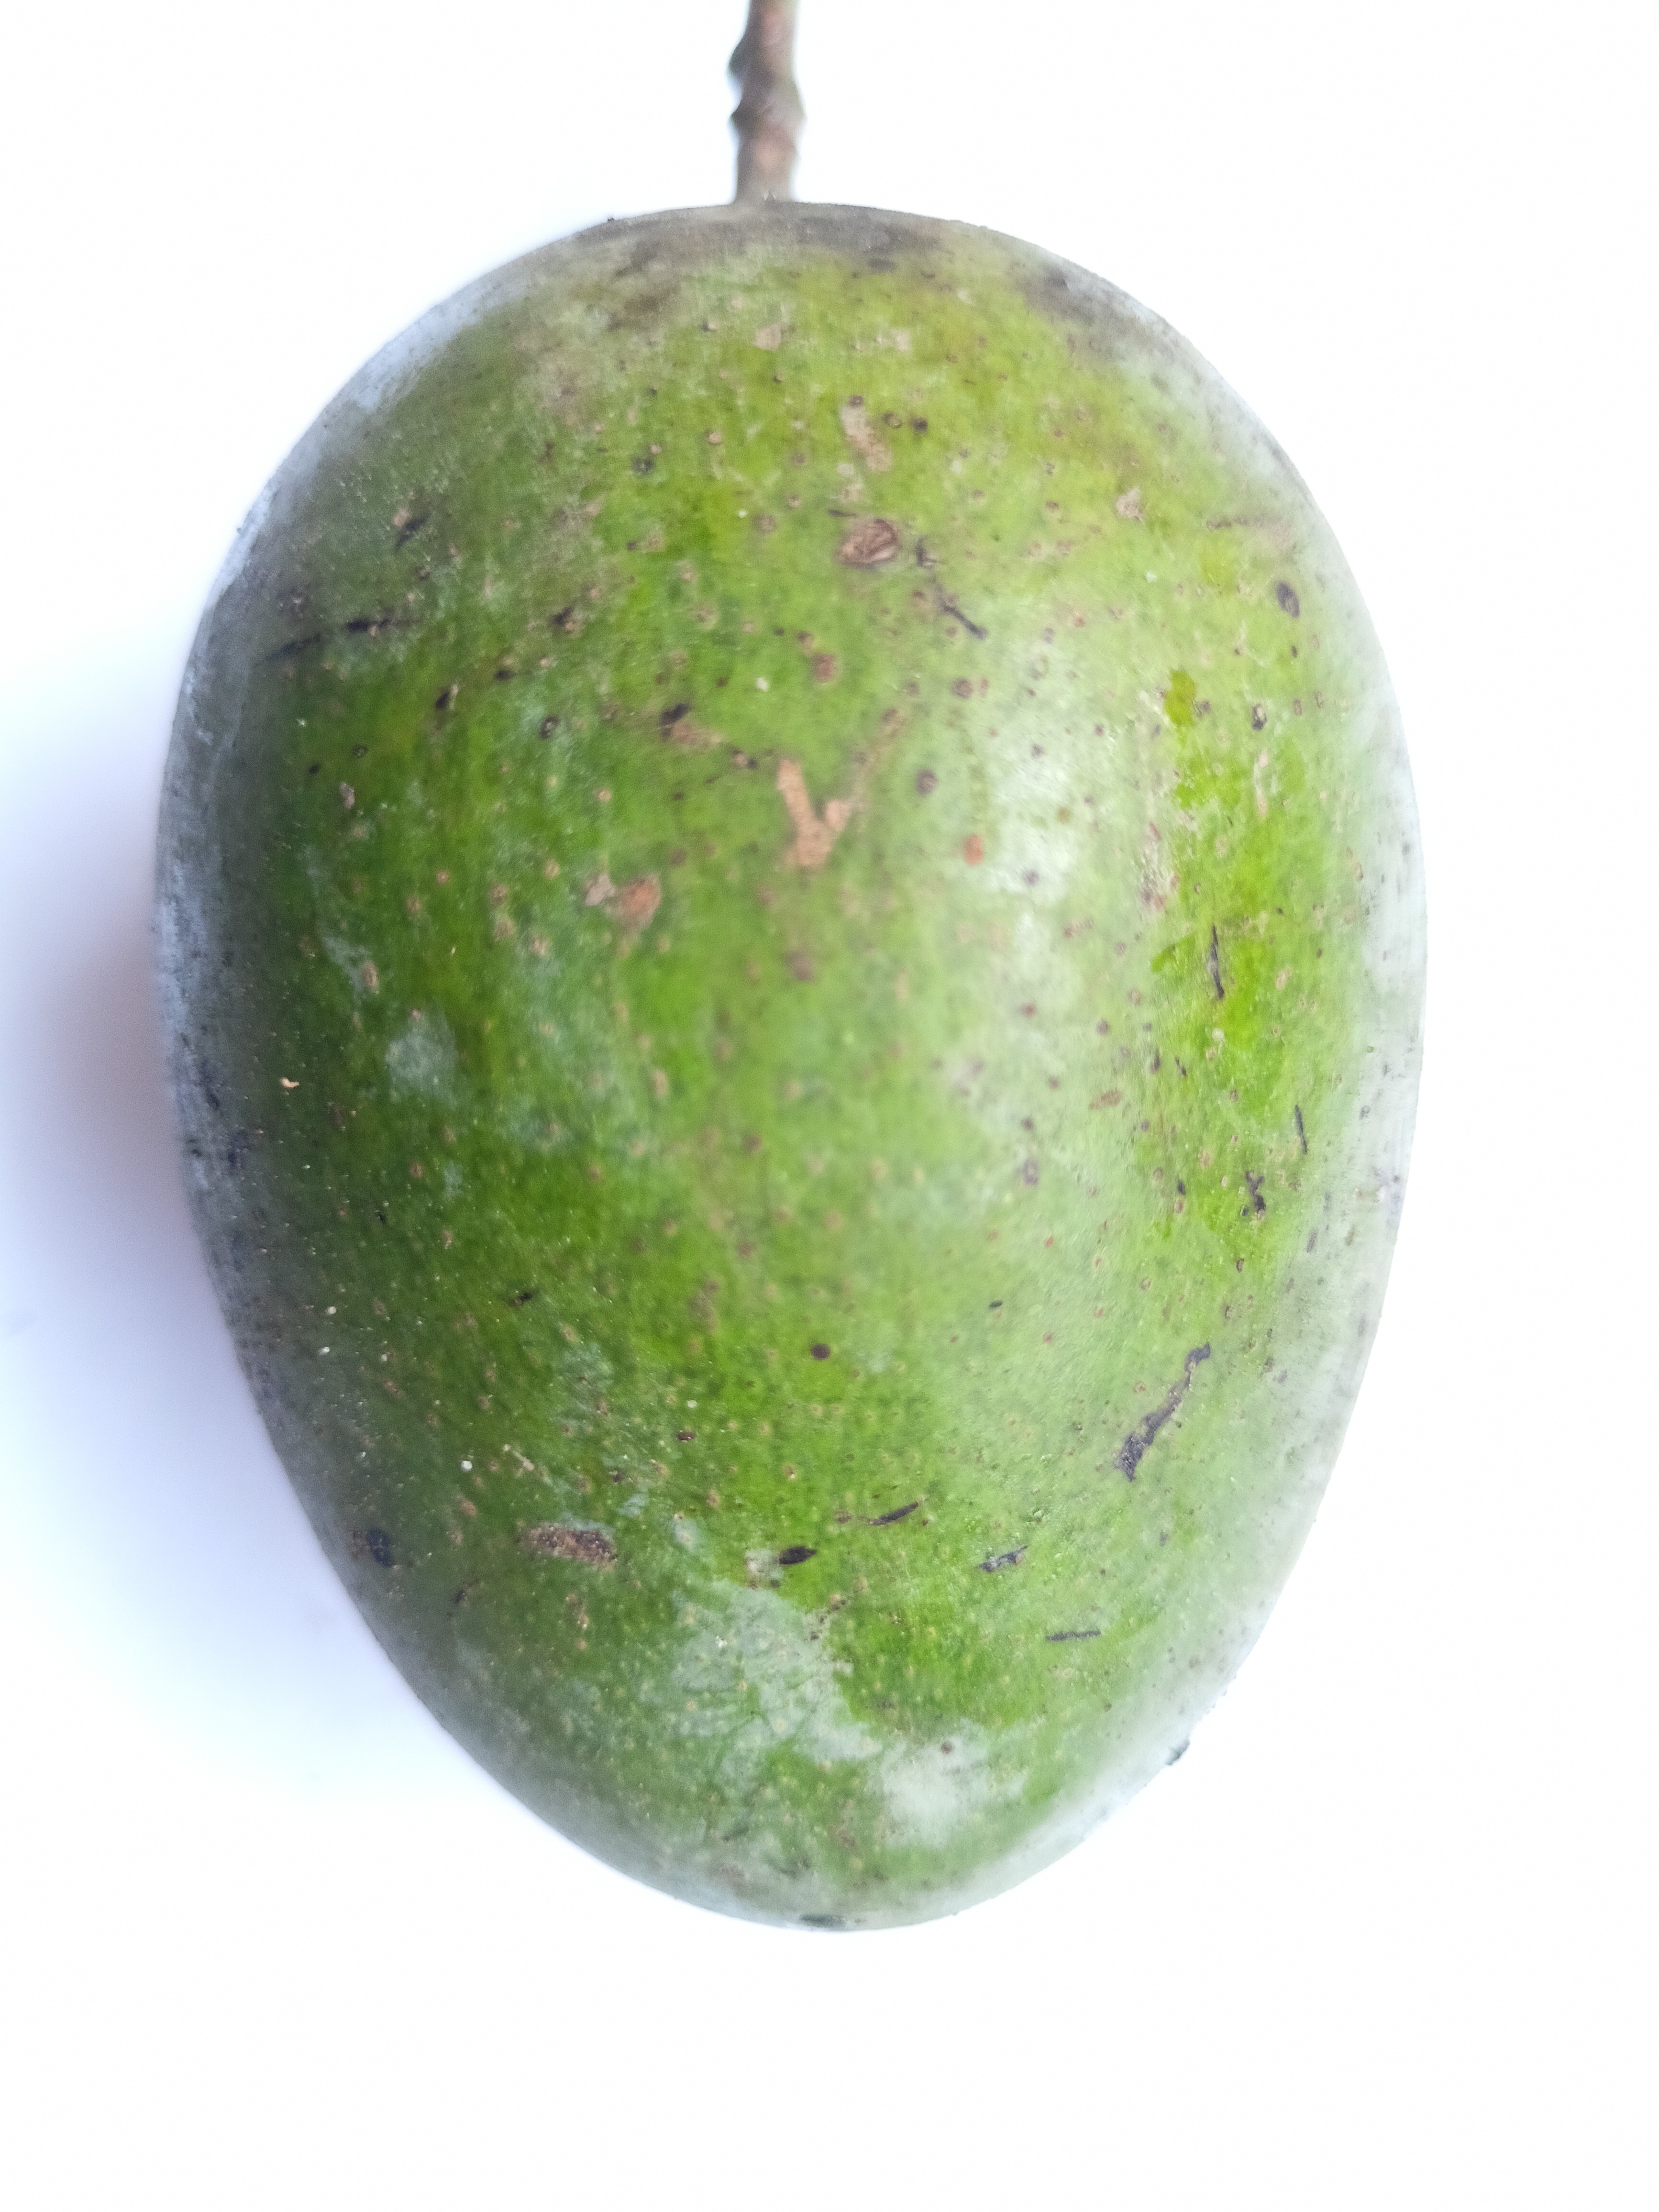
Mango variety: Khrishapat